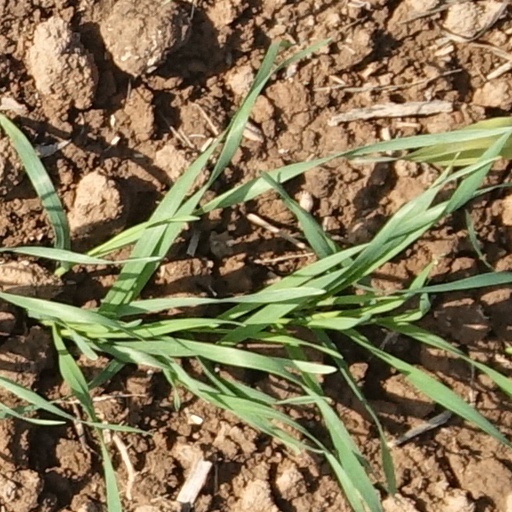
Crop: wheat